Stachys palustris

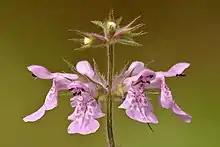
Inflorescence

Stachys palustris, commonly known as marsh woundwort, marsh betony, clown's woundwort, clown's heal-all, marsh hedgenettle, or hedge-nettle, is an edible perennial grassland herb growing to 80 centimeters tall. It is native to parts of Eurasia but has been introduced to North America. The species epithet "palustris" is Latin for "of the marsh" and indicates its common habitat.